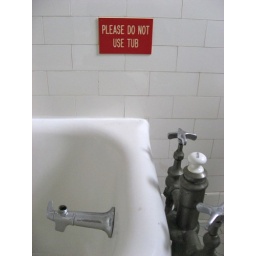
An original to the house bathroom in Mayfair